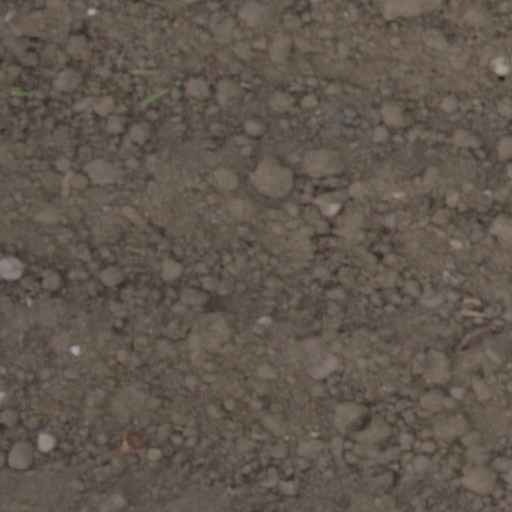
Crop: wheat